Peixinhos da horta

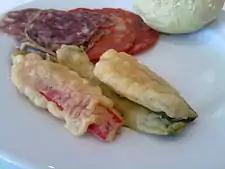
A plate of "Peixinhos da horta"

"Peixinhos da horta" is usually prepared with green beans in a wheat flour based batter that are then deep-fried. Other vegetables such as bell peppers and squash are also used.